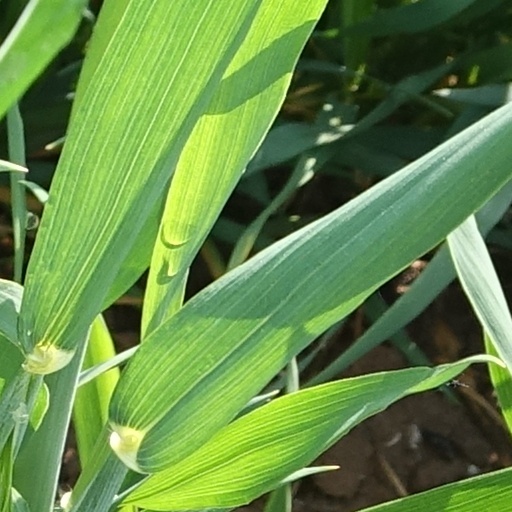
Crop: wheat